Effects of the Gaza War (2008–2009)

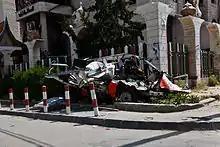
Ambulance destroyed in the conflict

Weakened by the eighteen-month Blockade of the Gaza Strip, as of 31 December the central drug store reported that 105 drugs and 255 medical supplies of the essential drug and supplies list are still unavailable, and approximately 20 percent of the ambulances were grounded due to lack of spare parts. Ambulances are experiencing difficulties in reaching the injured because of continuous fire. Hospitals reporting severe gas shortages expect total depletion in the coming days. As a result of shortages, the WFP distributed canned meat and high energy biscuits. The World Health Organization reported that at least 1,000 medical machines were out of order, with shortage of equipment and spare parts. Sources from the Gaza Health Ministry reported that the situation on 2 January, while extremely precarious, has stabilized after the arrival of medical supplies.